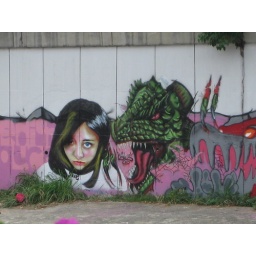
graffiti on the wall lining the river that ran below the LRT near my hostel